Isle of Swords

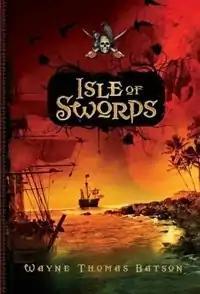

Isle of Swords is a pirate novel for young adults by Wayne Thomas Batson, also author of The Door Within Trilogy. First published in 2007, it tells of sailors, pirates, and a mysterious group of monks all working to get a great treasure, the treasure of Constantine. A sequel, "Isle of Fire", was published in 2008.